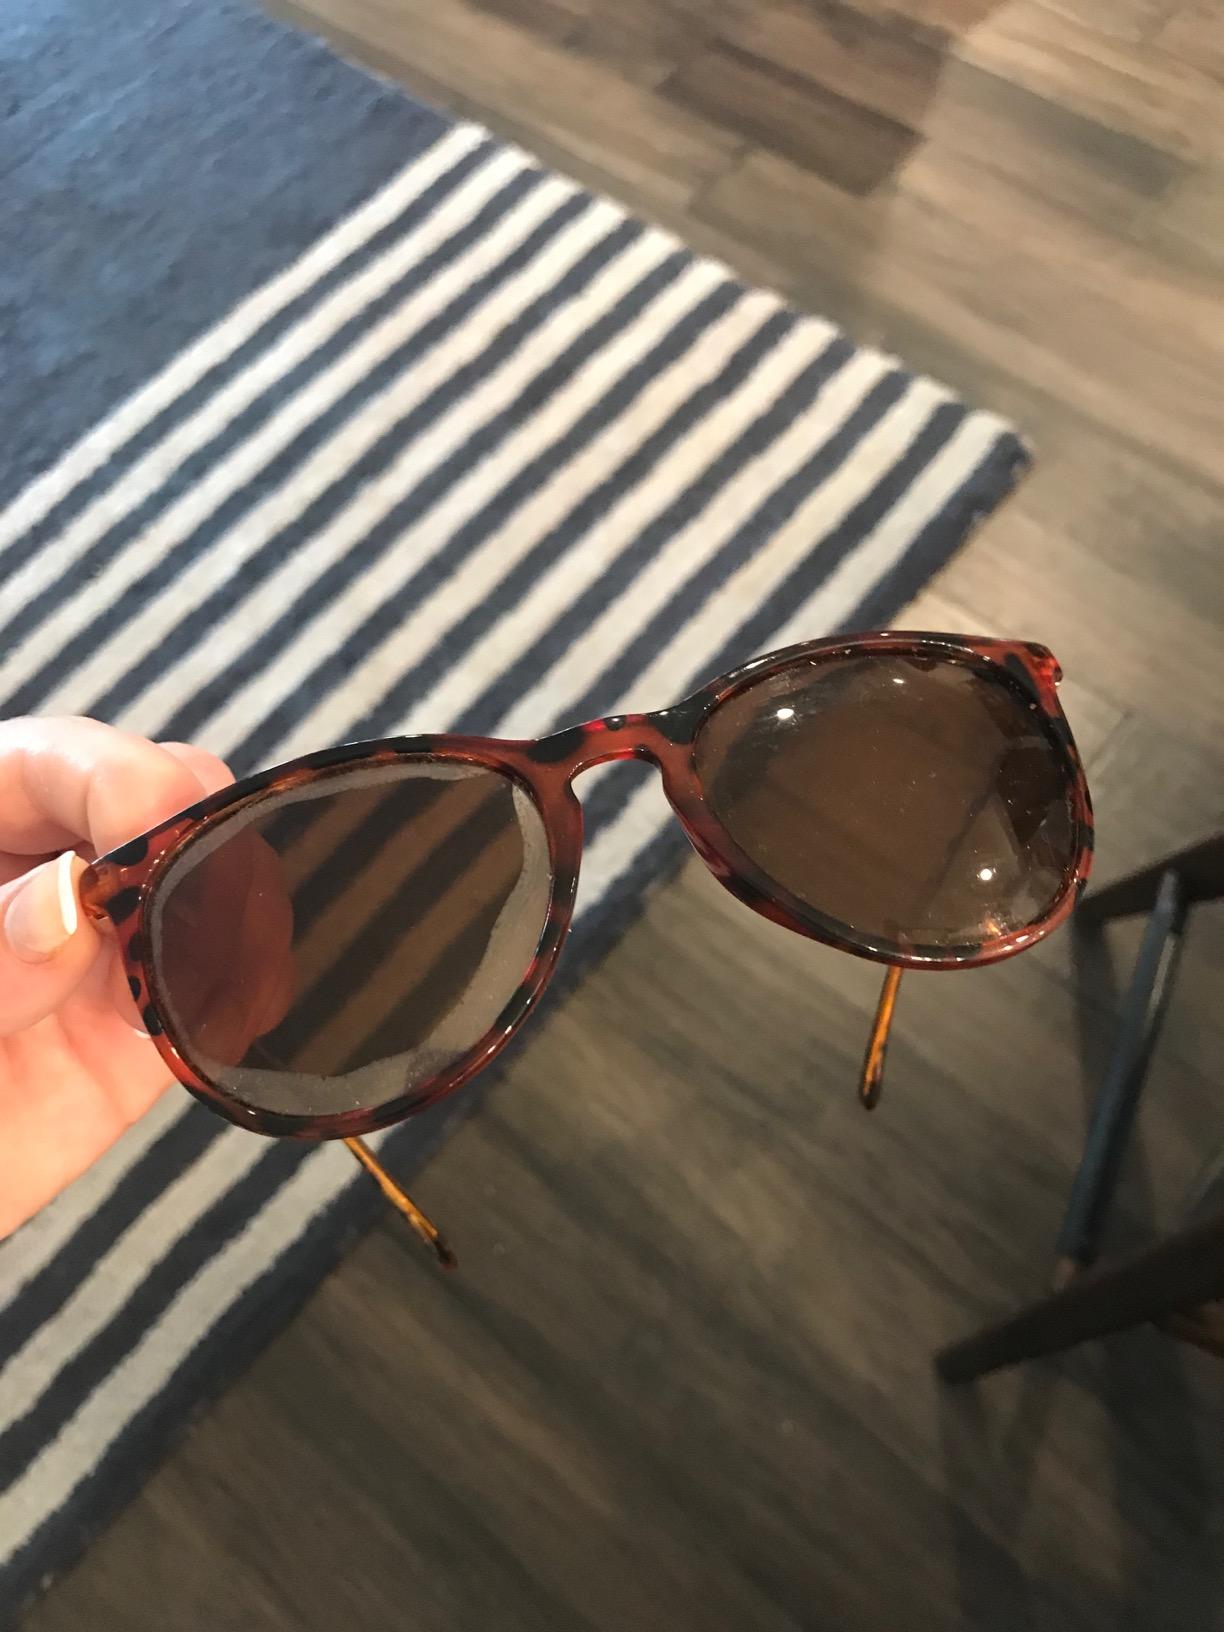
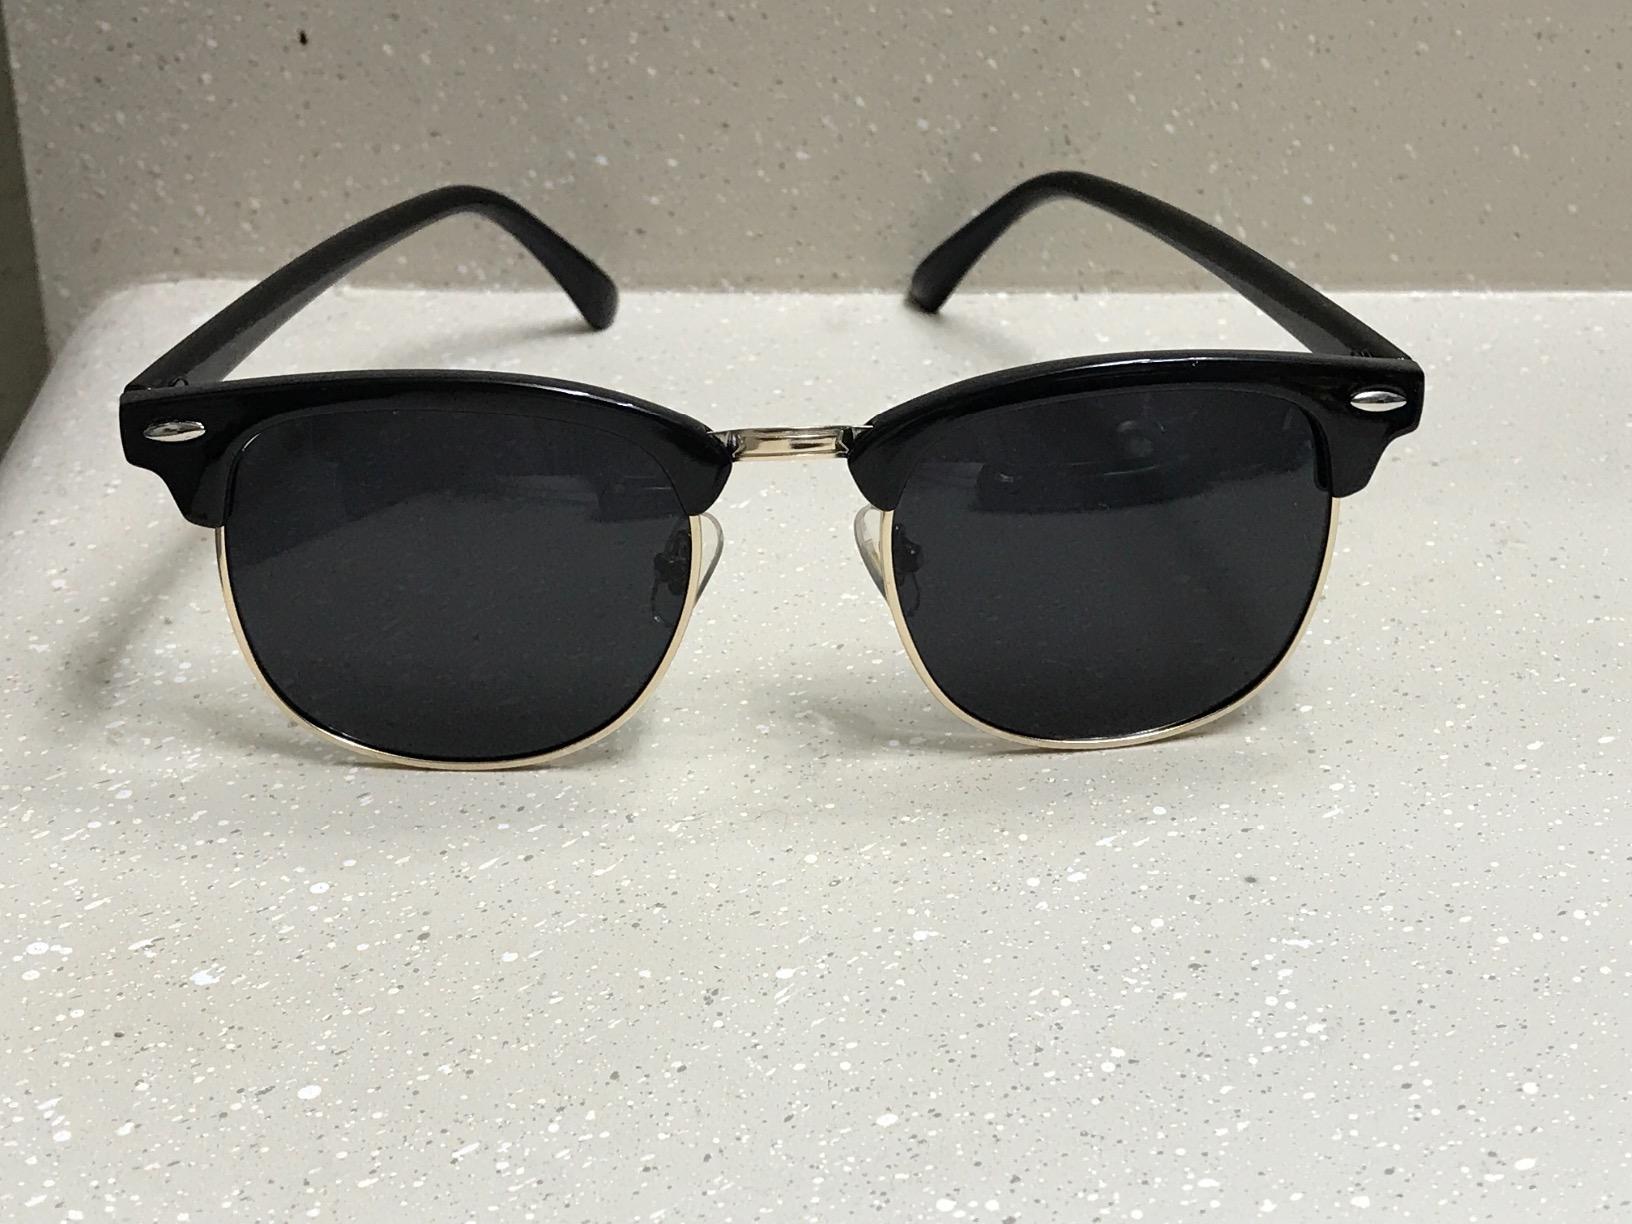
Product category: accessories_sunglasses
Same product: no